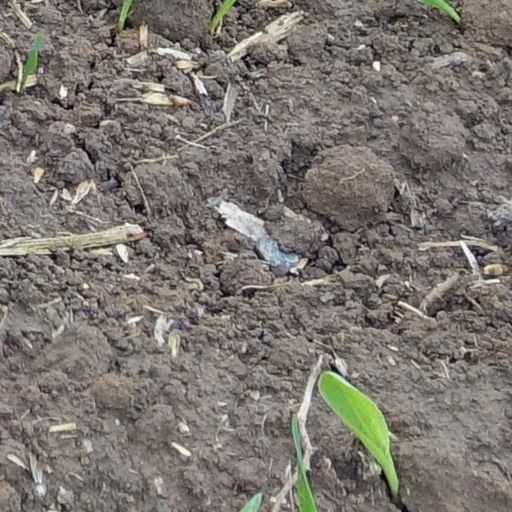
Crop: wheat